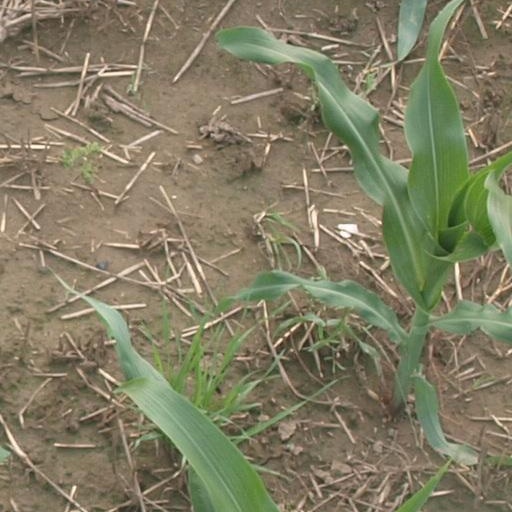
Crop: maize; corn